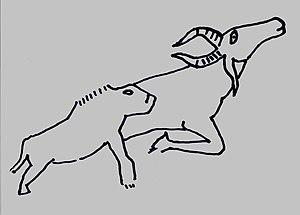
Gravure préhistorique de Zaccar, région de Djelfa, Algérie, croquis schématique (lion et antilope)
Les gravures rupestres de la région de Djelfa sont des gravures préhistoriques d'âge néolithique qui ont été signalées dès 1914. Au long de l'Atlas saharien elles font suite à celles, à l'ouest, du Sud-oranais, auxquelles elles s'apparentent. Des gravures comparables ont été décrites, plus à l'est, dans le Constantinois.